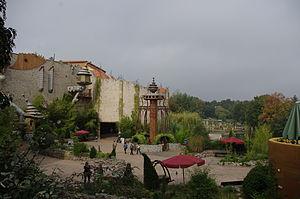
Phantasialand est un parc à thèmes situé à Brühl, 10 kilomètres de Cologne, en Allemagne. Phantasialand a ouvert le 30 avril 1967 par Gottlieb Löffelhardt et Richard Schmidt dans une ancienne mine de lignite à ciel ouvert.